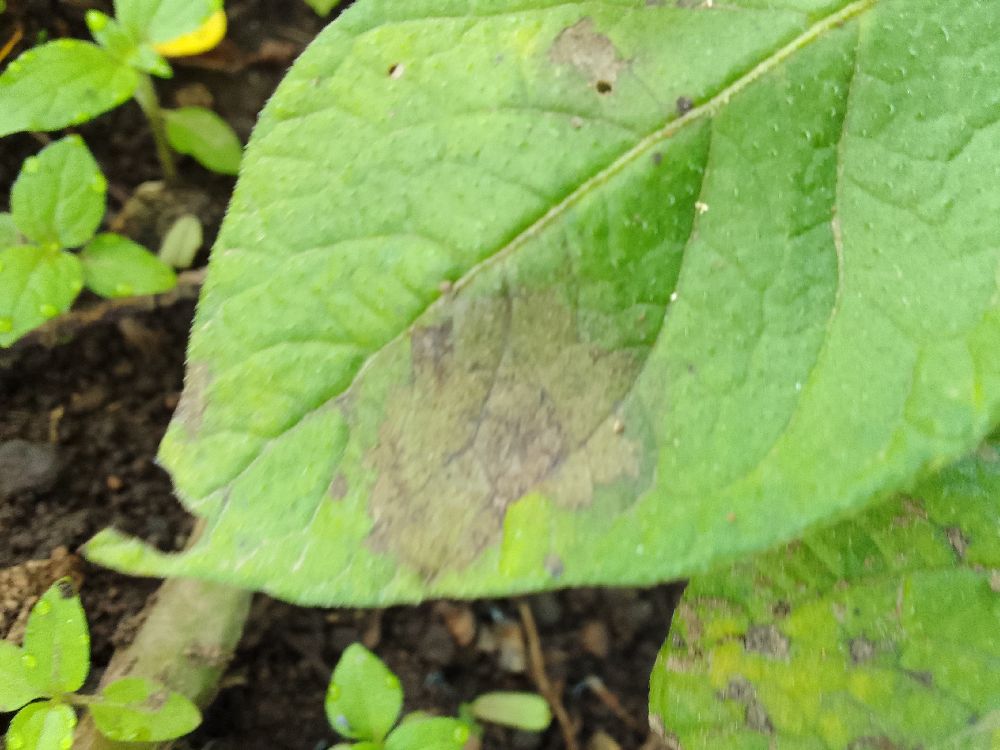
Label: Late blight